Pottan Theyyam

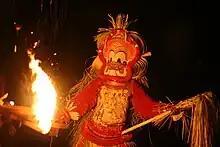

Pottan Theyyam is a vivid, lively and colorful ritualistic dance which comes in the traditional art form of theyyam, and is an essential part of the cultural heritage of Kolathunadu, a territory comprising present day Kannur district and parts of Kozhikode and Kasaragod districts of northern Kerala, India.